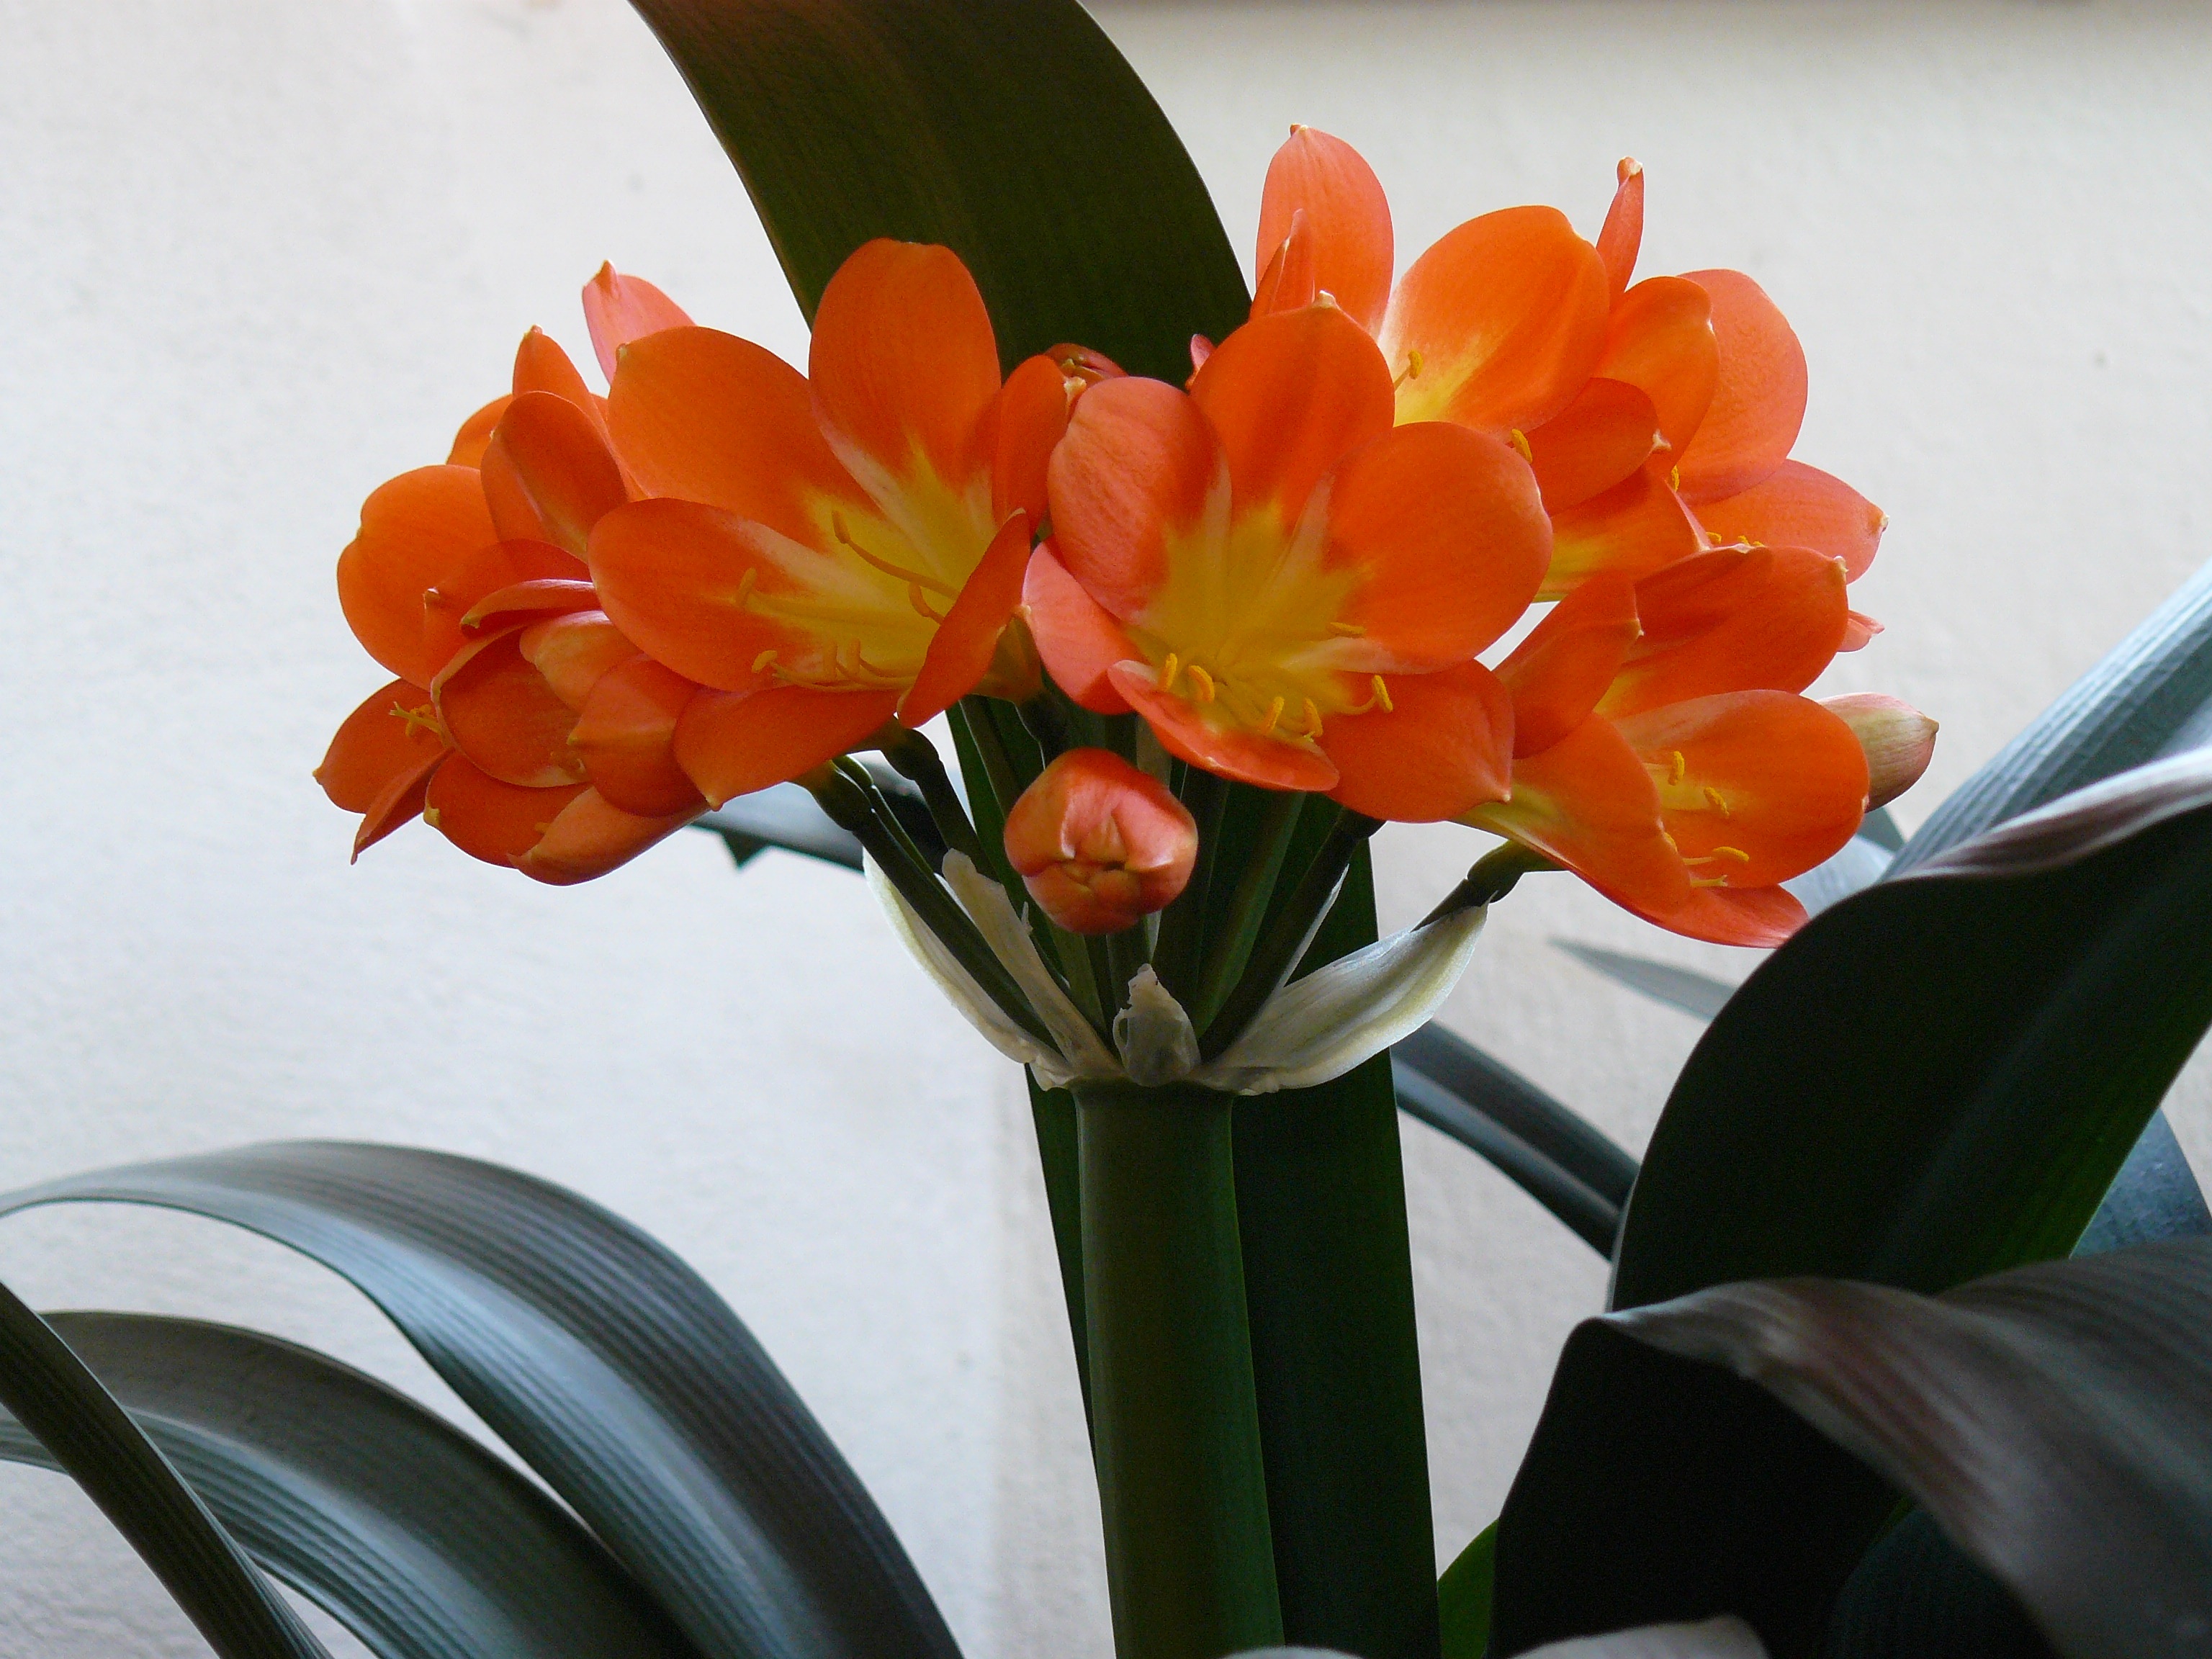
plant, flower, petal, tulip, orange, botany, flora, floristry, pleasure, flowering plant, flower bouquet, clivia, cattleya, clivia miniata, land plant, flower arranging